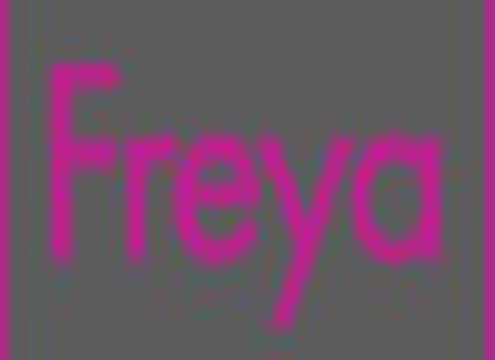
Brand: Freya
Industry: Clothes